Greene Historic District

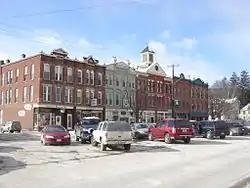
Municipal Building and adjacent commercial buildings, January 2009

Greene Historic District is a national historic district located at Greene in Chenango County, New York.